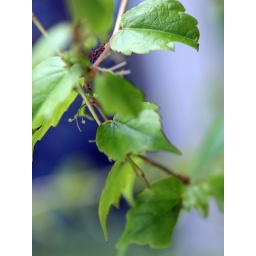
playing with wind: the summer wind sings in blue and green